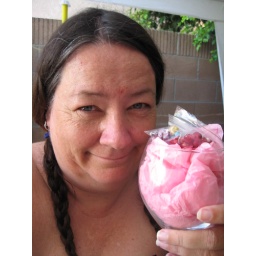
pink tissue paper in a glass